Typee

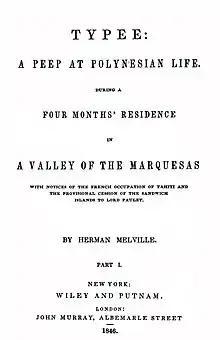
First American edition title page

Typee: A Peep at Polynesian Life is American writer Herman Melville's first book, published in 1846, when Melville was 26 years old. Considered a classic in travel and adventure literature, the narrative is based on Melville's experiences on the island Nuku Hiva in the South Pacific Marquesas Islands in 1842, supplemented with imaginative reconstruction and research from other books. The title comes from the valley of Taipivai, once known as Taipi.